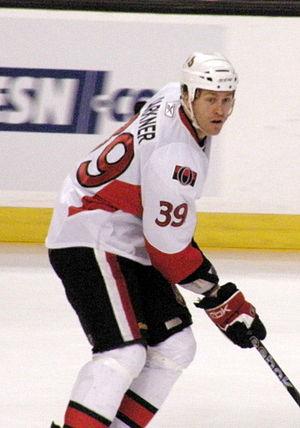
Derek Boogaard est un joueur professionnel canadien de hockey sur glace, connu comme bagarreur et frère d'Aaron Boogaard, également professionnel.